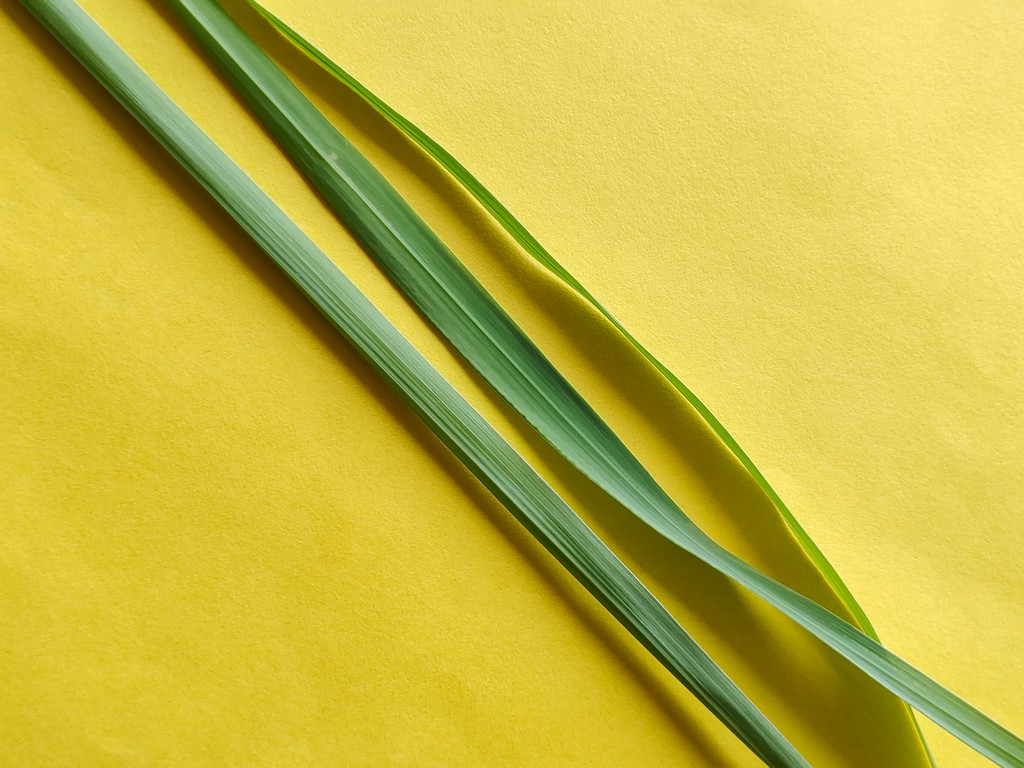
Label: Healthy